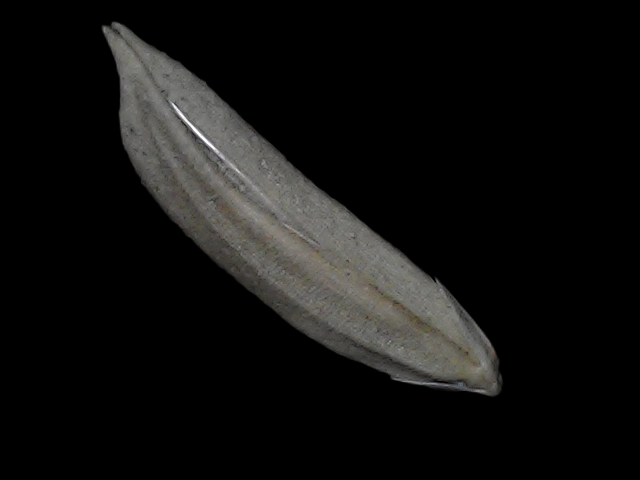
Rice variety: Bd57